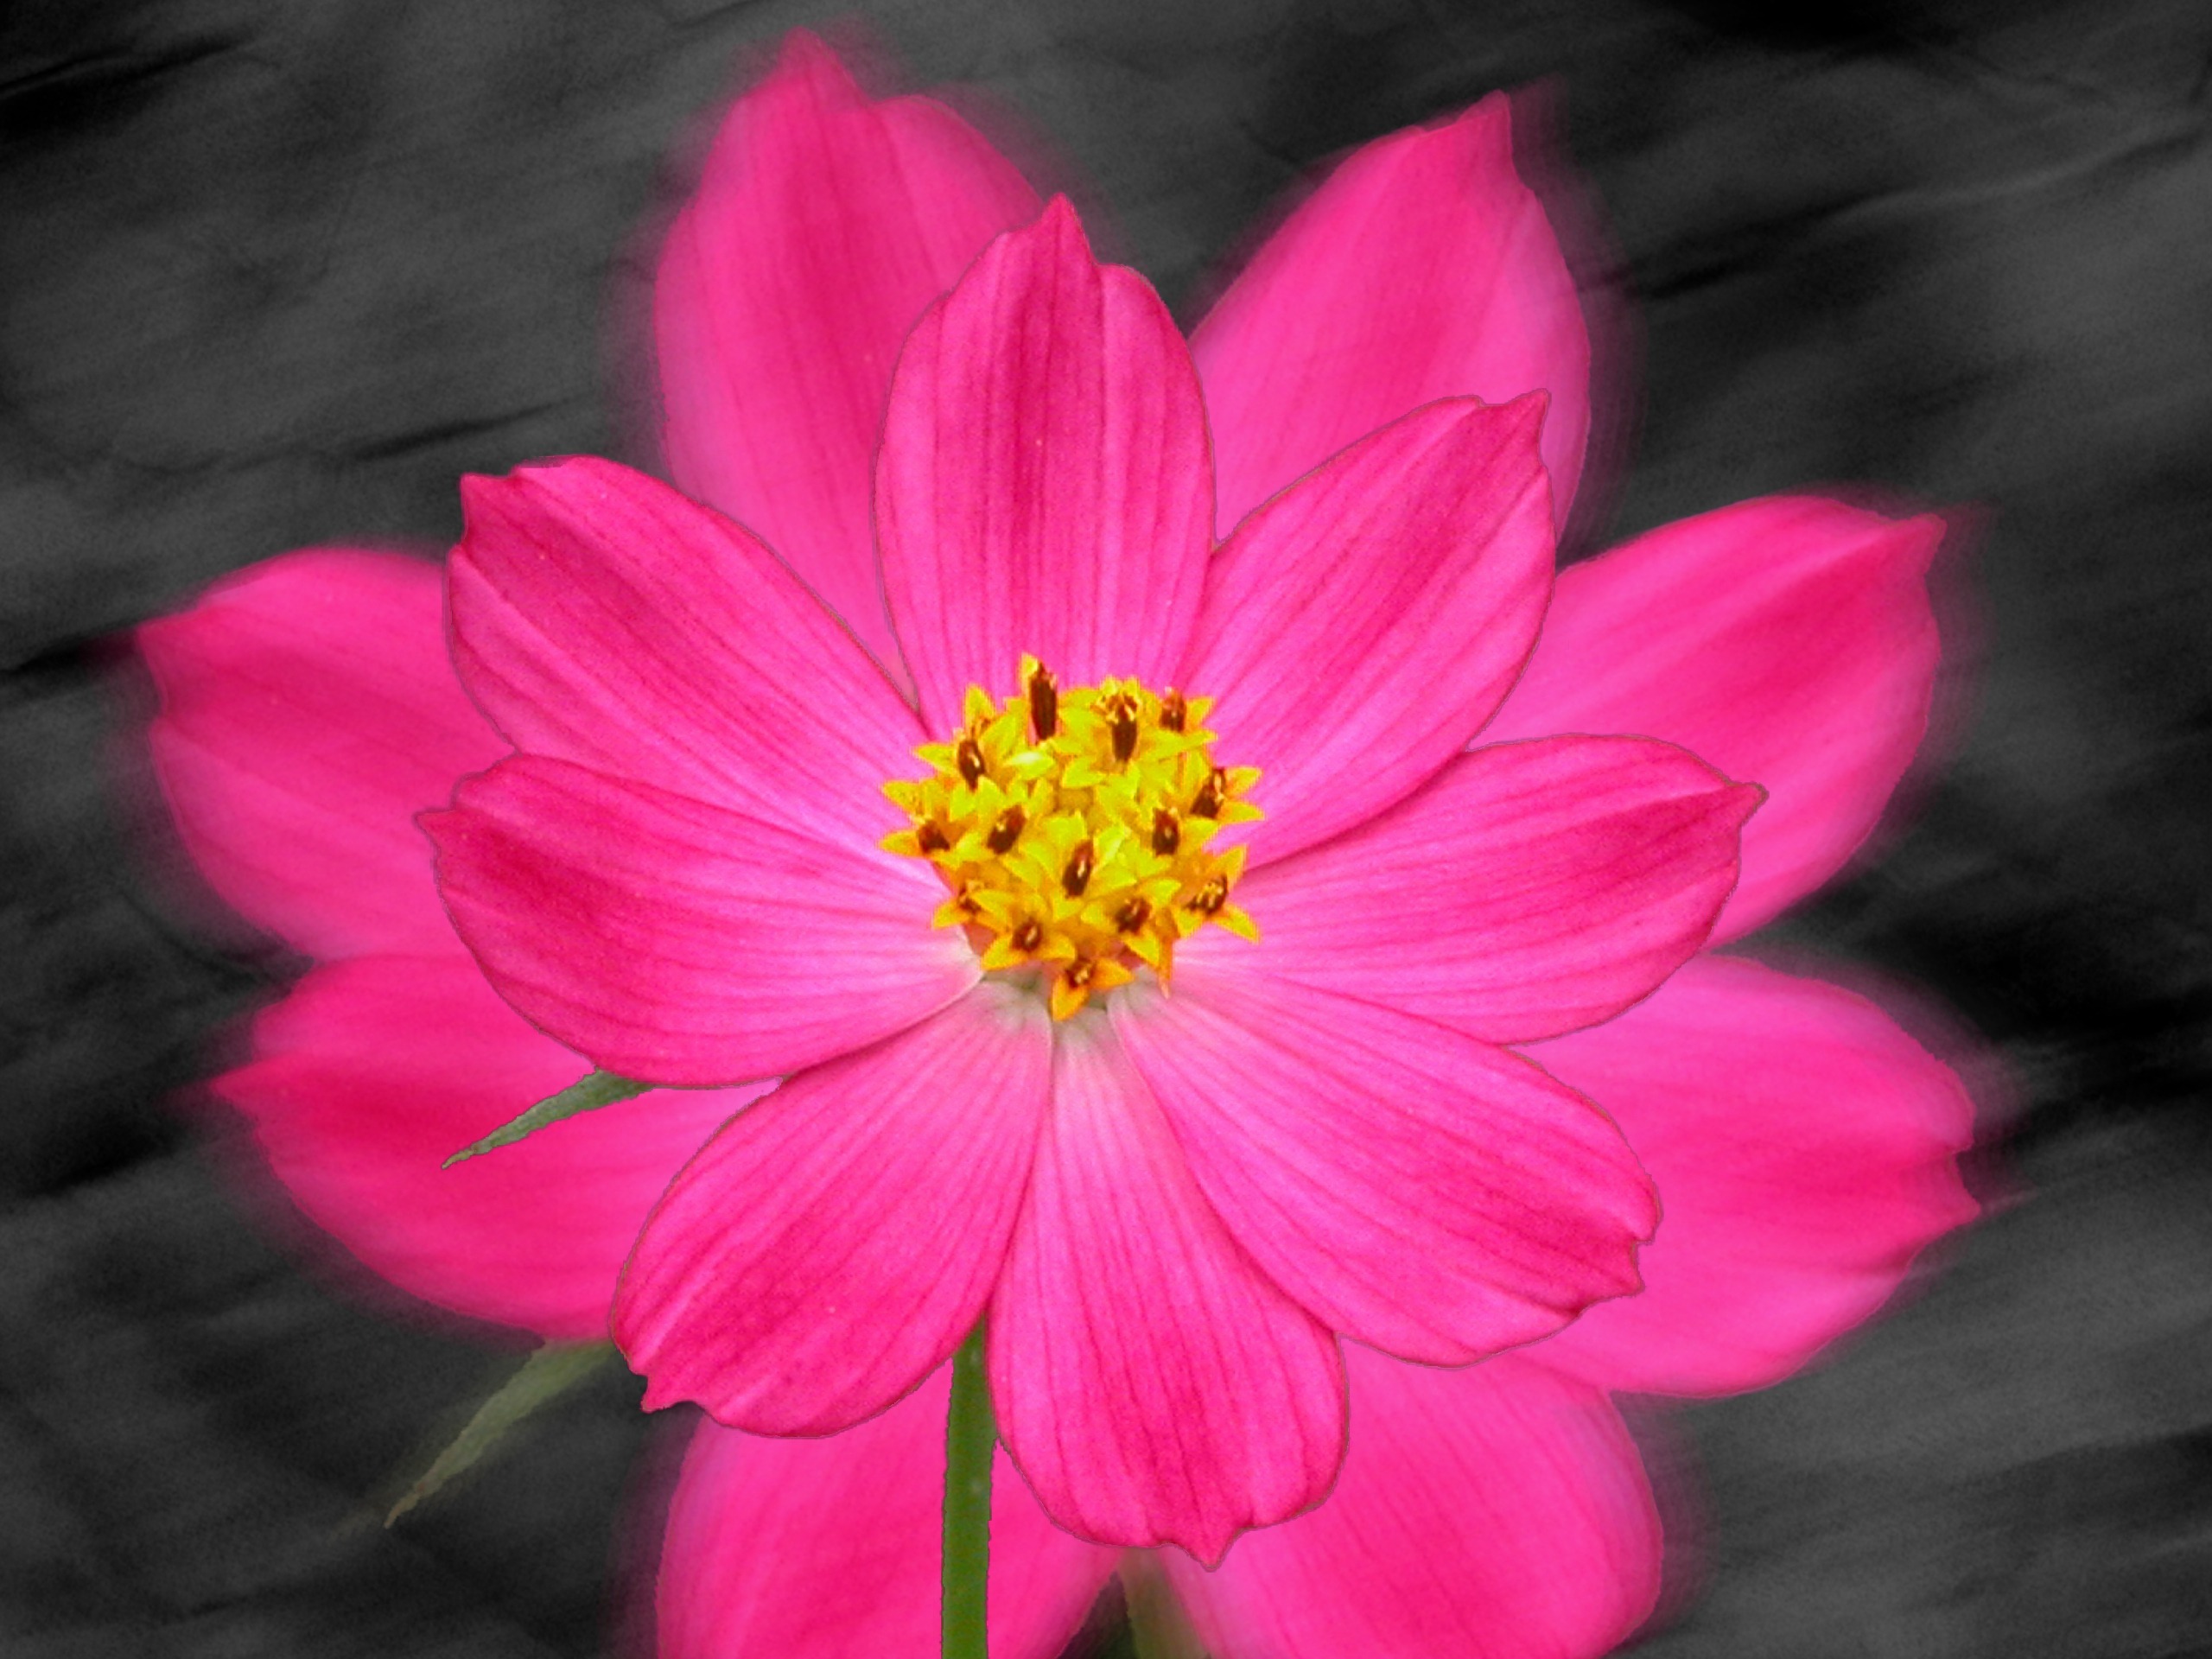
nature, plant, flower, petal, black, pink, flora, artwork, close up, dahlia, background, fuchsia, macro photography, flowering plant, daisy family, digital creation, annual plant, plant stem, land plant, garden cosmos